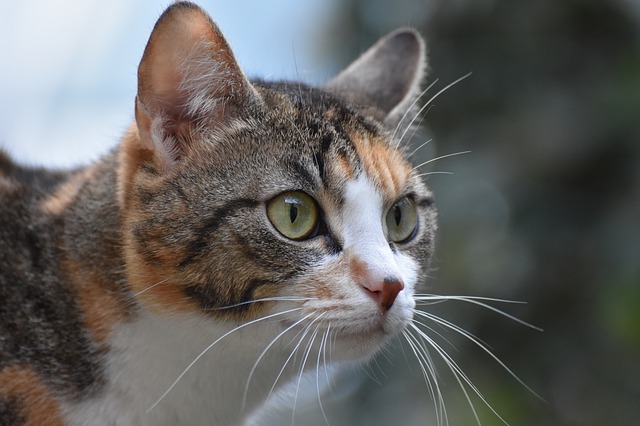
Label: cat